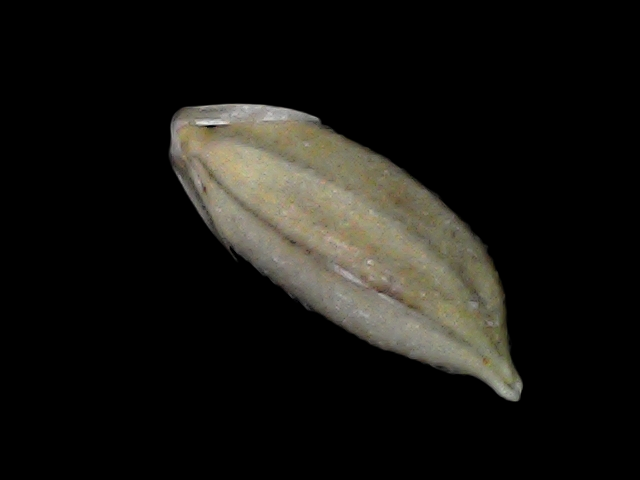
Rice variety: Bd34